Transport in Serbia

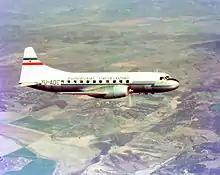
JAT Convair CV-340

Serbia was among the pioneers in mail, freight and passenger air transport. The first airfields were inaugurated in 1910. In 1914, the Banjica airfield was the base for the Serbian Air Force squadron and the Balloon Company. After the end of the First World War, the Banjica airfield was used for airmail traffic and included the routes Novi Sad–Belgrade–Niš–Skoplje and Belgrade–Sarajevo–Mostar. Regular passenger transport greatly expanded with the creation of Aeroput in 1927 which became the Yugoslav flag-carrier and with over 30 planes and having its hub in Belgrade, it became the 21st airline in the world. It linked Belgrade and other Serbian cities such as Niš and Podujevo with destinations all around Yugoslavia and also with the main airports in Austria, Albania, Czechoslovakia, Bulgaria, Hungary, Italy, Romania and Greece. As early as 1923 foreign companies started regular routes that included Belgrade. Besides Aeroput, Air France, Deutsche Luft Hansa, KLM, Imperial Airways and airlines from Italy, Austria, Hungary, Romania and Poland also used the airport until the outbreak of the Second World War. It was one of them, the CFRNA, that on its route linking Belgrade with Paris and Bucharest, in 1923, that made the first world night flight ever in history. The constantly increasing number of passengers made inevitable the building of a modern airport in 1931, which included a modern terminal building and top landing equipment for poor visibility conditions, that were installed in 1936.